Charles H. Taylor (publisher)

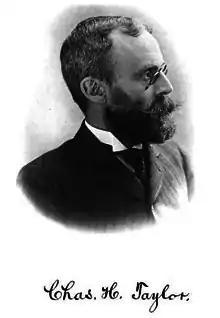

Charles Henry Taylor (July 14, 1846 – June 22, 1921) was an American journalist and politician. He created the modern "Boston Globe", acting as its publisher starting in 1873. He was elected to the Massachusetts House of Representatives in 1872, and later served as private secretary to the Governor of Massachusetts.